List of birds of Malawi

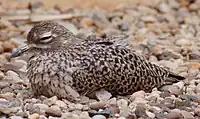
Spotted thick-knee, a scarce and little-known nocturnal bird

The thick-knees are a group of largely tropical waders in the family Burhinidae. They are found worldwide within the tropical zone, with some species also breeding in temperate Europe and Australia. They are medium to large waders with strong black or yellow-black bills, large yellow eyes and cryptic plumage. Despite being classed as waders, most species have a preference for arid or semi-arid habitats.